Jazz (wrestler)

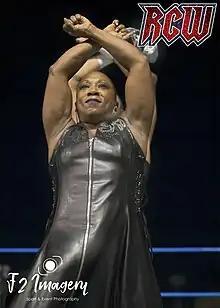
Jazz in 2019

Carlene Denise Moore-Begnaud (born August 27, 1972) is a retired American professional wrestler and manager, better known by her ring name Jazz. She is best known for her time at World Wrestling Entertainment (WWE) where she was a two-time WWF/WWE Women's Champion. She has also competed for the National Wrestling Alliance, where she held the NWA World Women's Championship for over 900 days. She's a producer and the head of women's division for NWA.